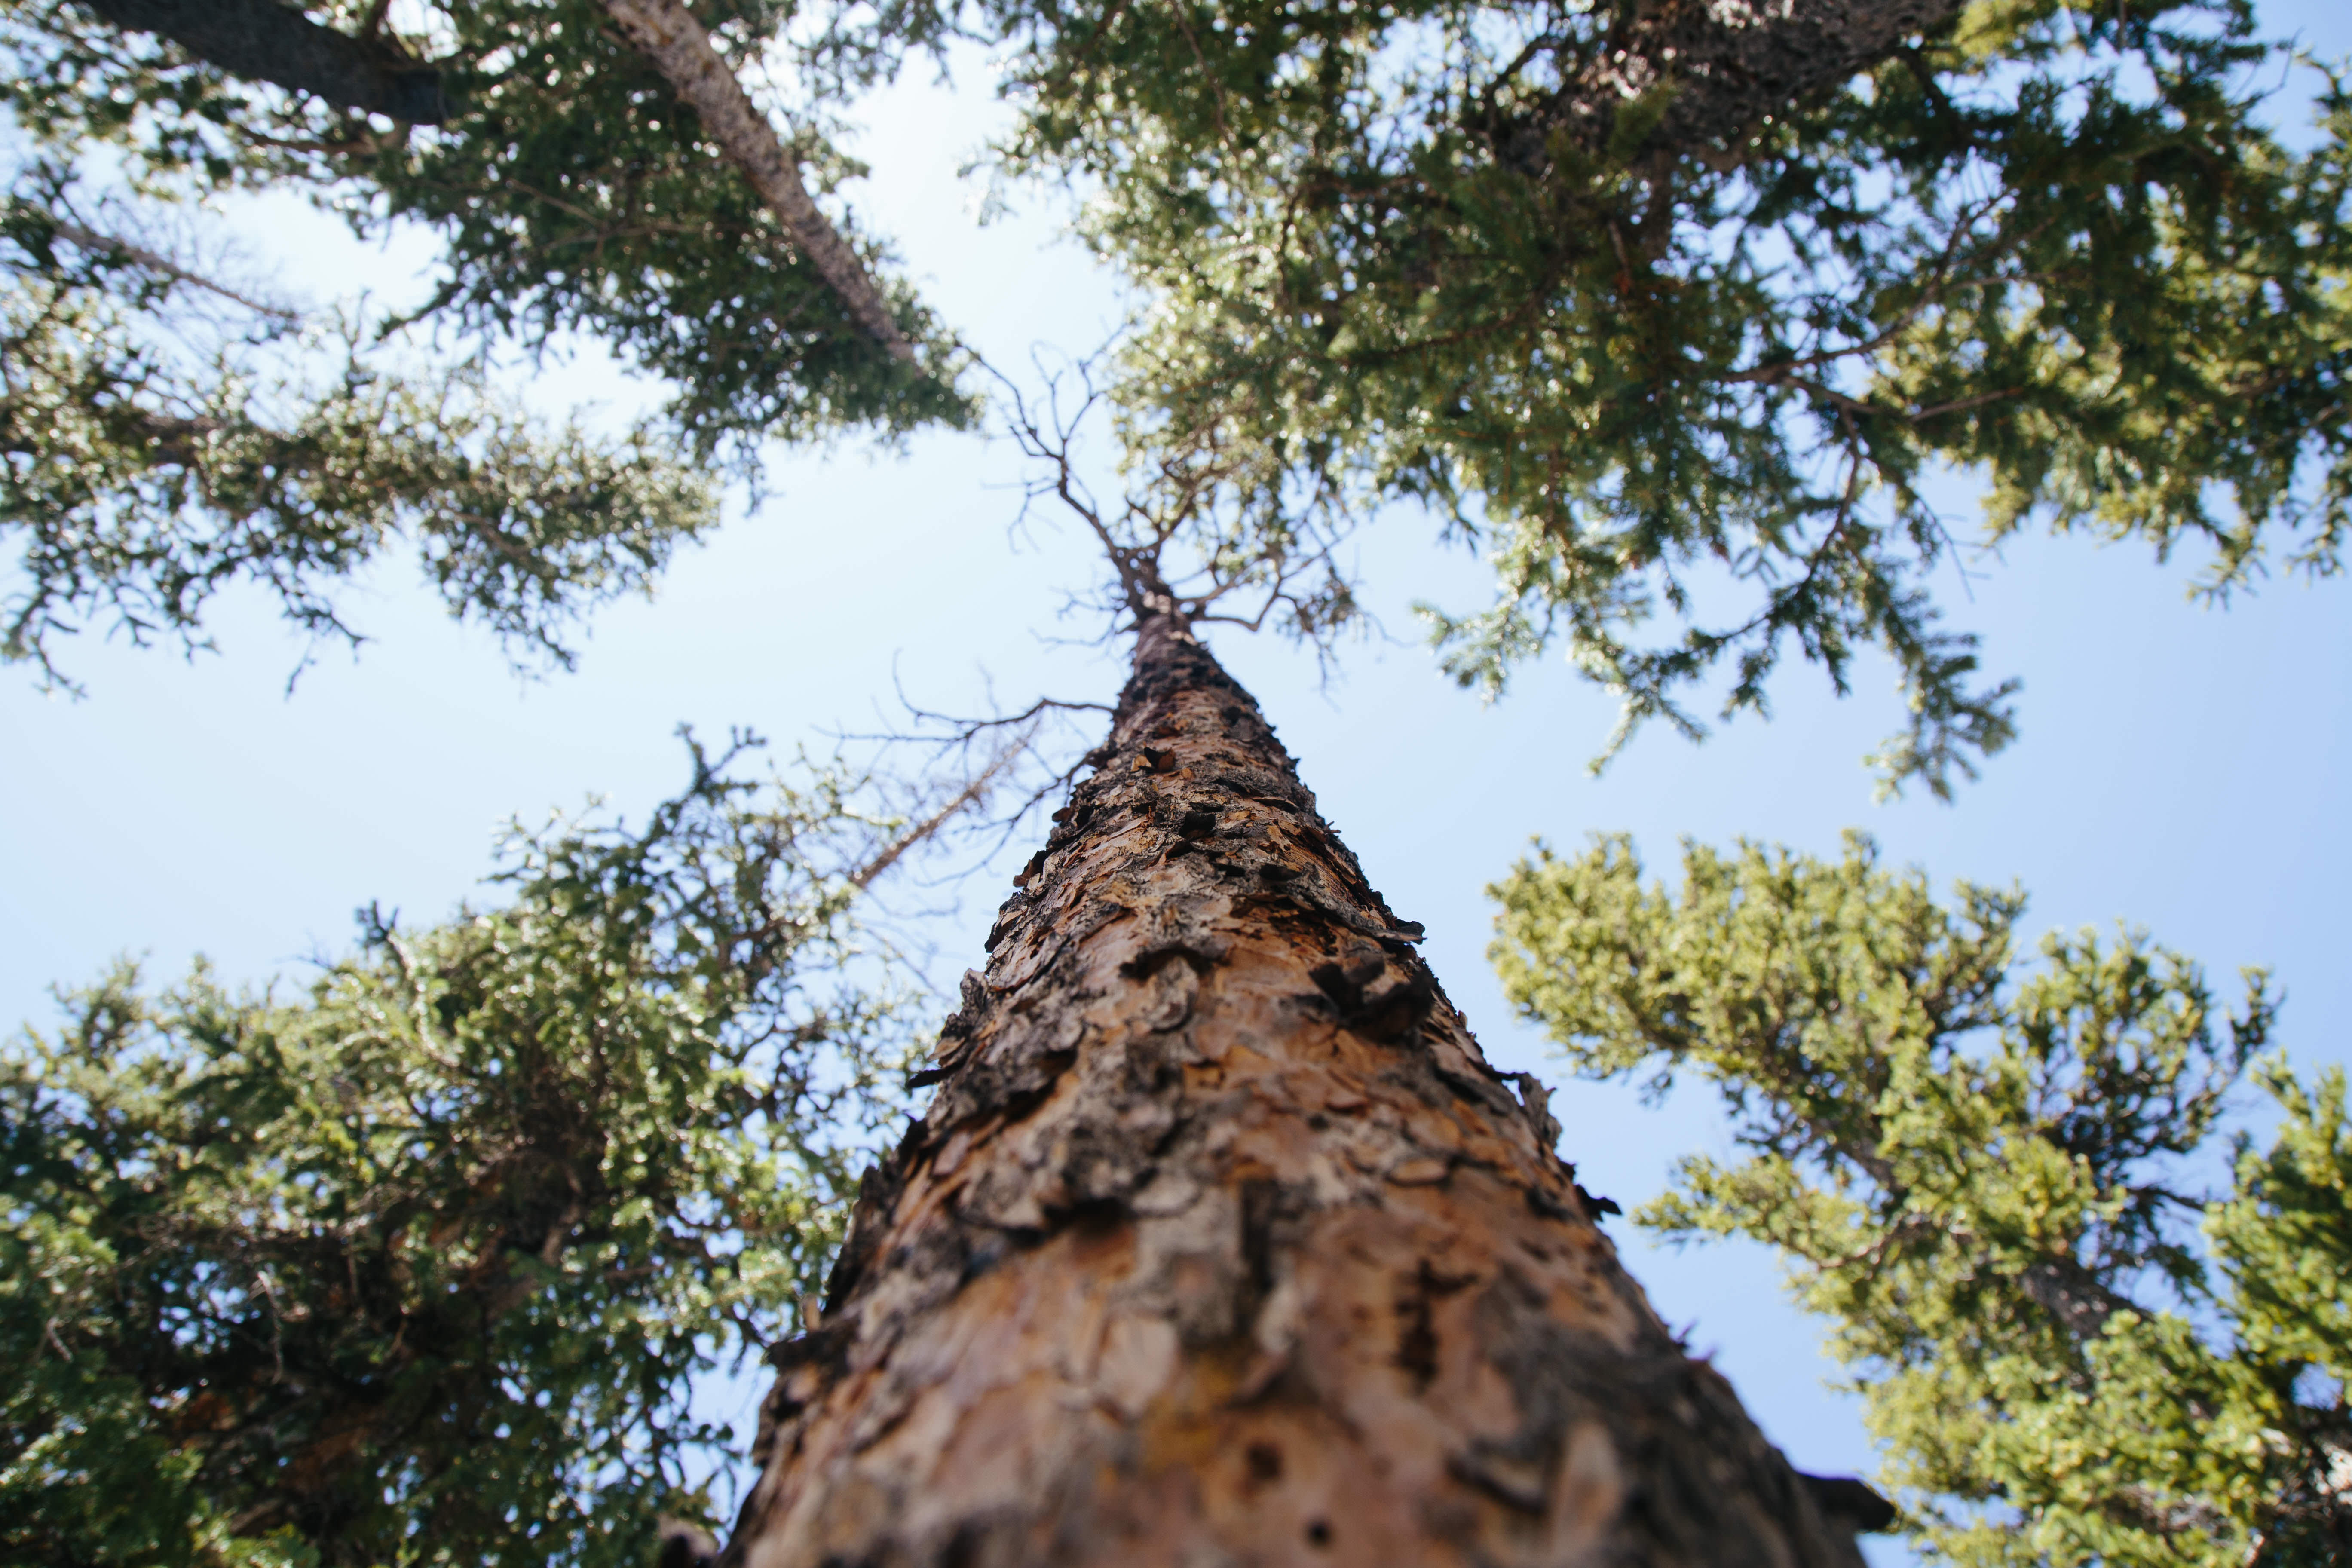
tree, nature, branch, sky, wood, perspective, trunk, bark, insect, trees, outdoors, branches, low angle shot, woody plant